Fun Factory Uganda

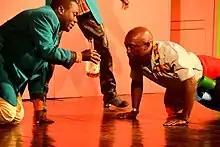
Onstage during "Comedicine"

"U-Turn" is a television show filmed and produced from live shows that take place every Thursday. Originally, it was called "Barbed Wire", under Theatre Factory, but when the members formed Fun Factory, they recreated the show and renamed it. In 2012, "U-Turn" was voted as the second best locally produced show on TV. Following an annual survey by Synovate, "U-Turn" was the most watched entertainment TV show in Uganda. This prompted Mirinda, the show's sponsor, to come to an agreement and air "U-Turn" on NBS So, in 2015, U-Turn started airing on NBS TV.